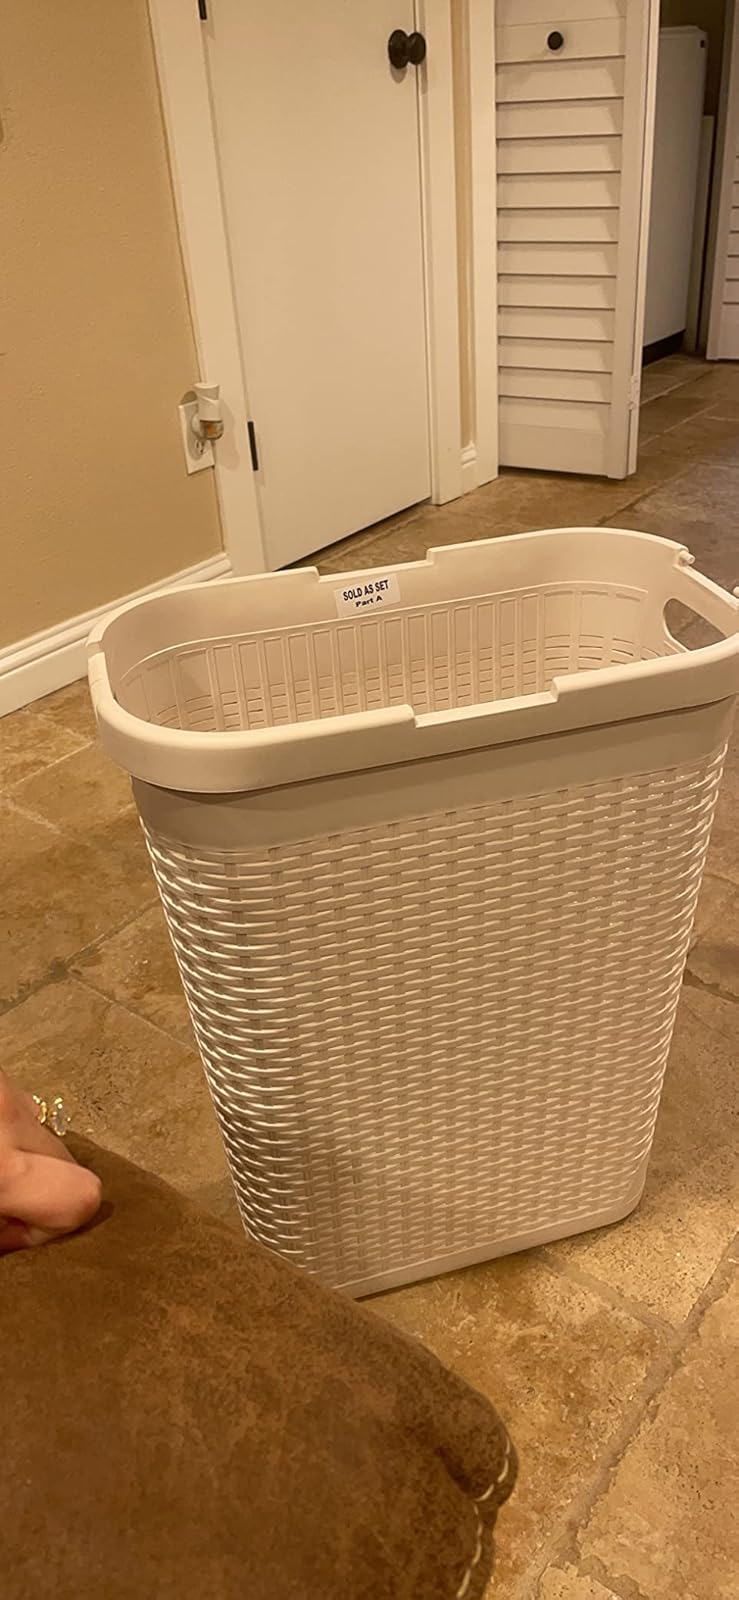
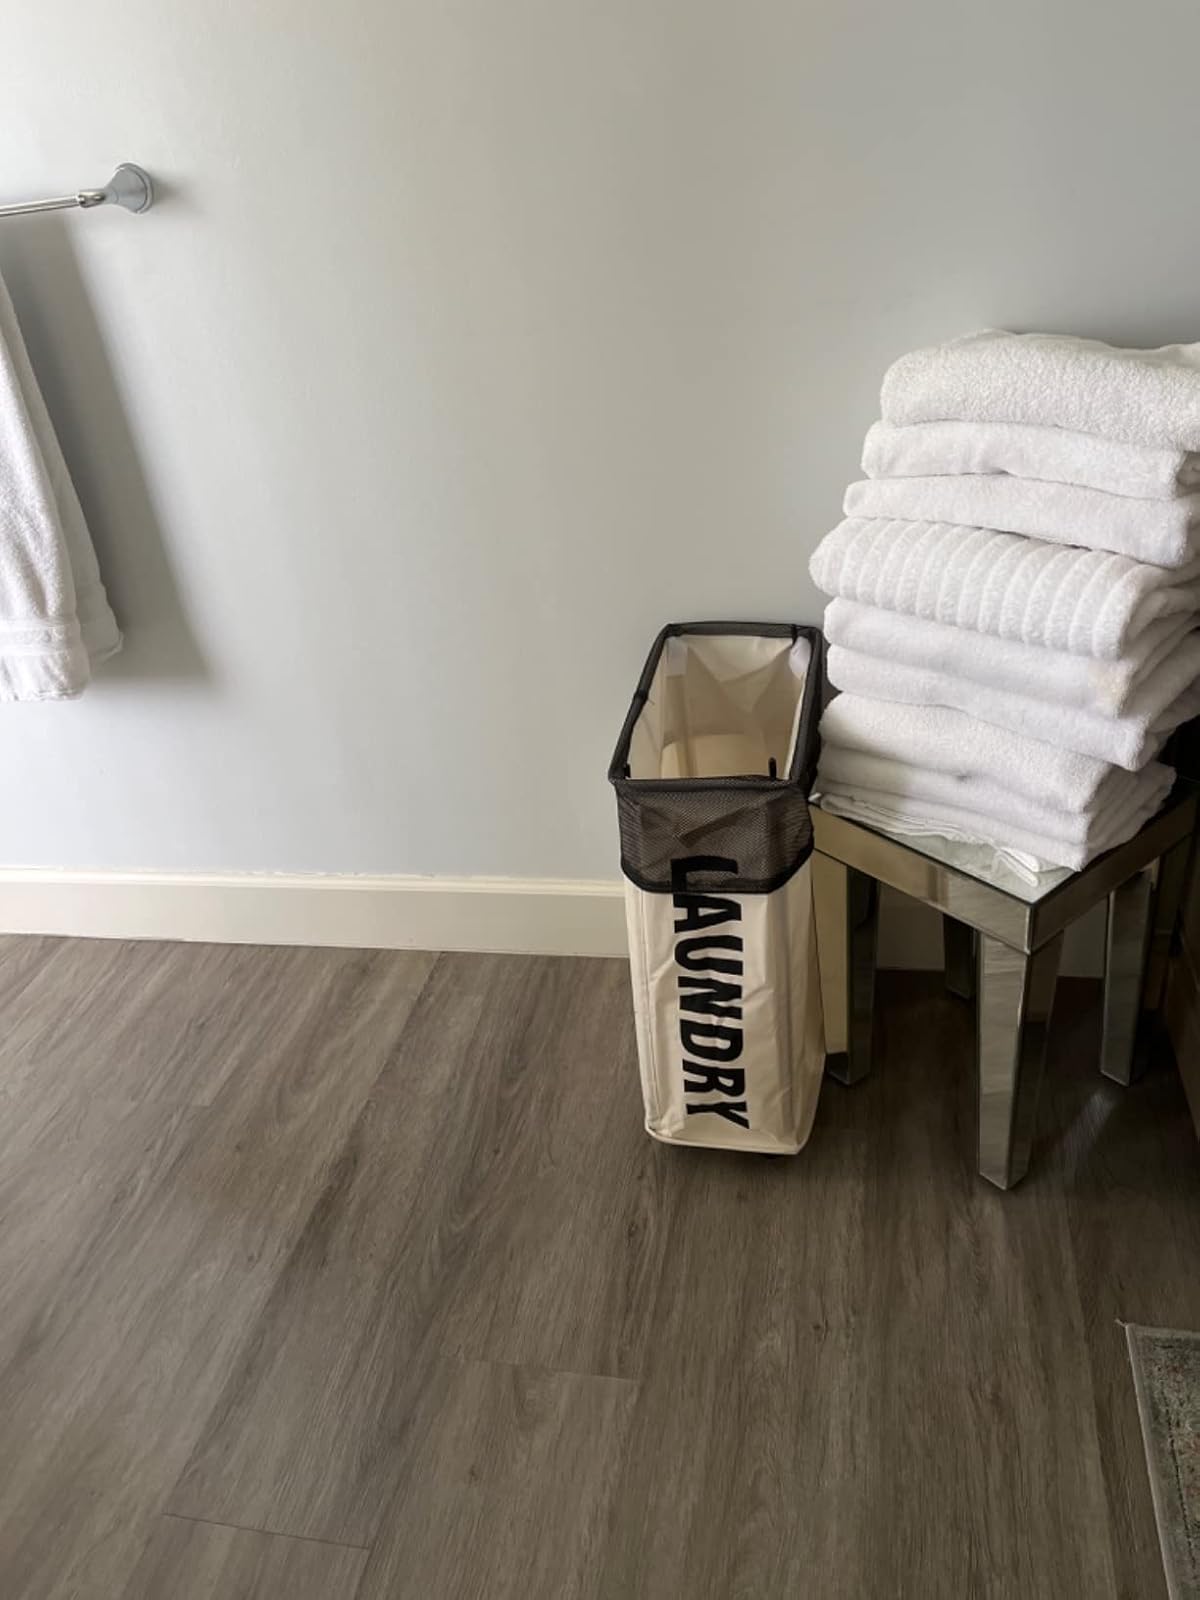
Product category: items_hamper
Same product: no